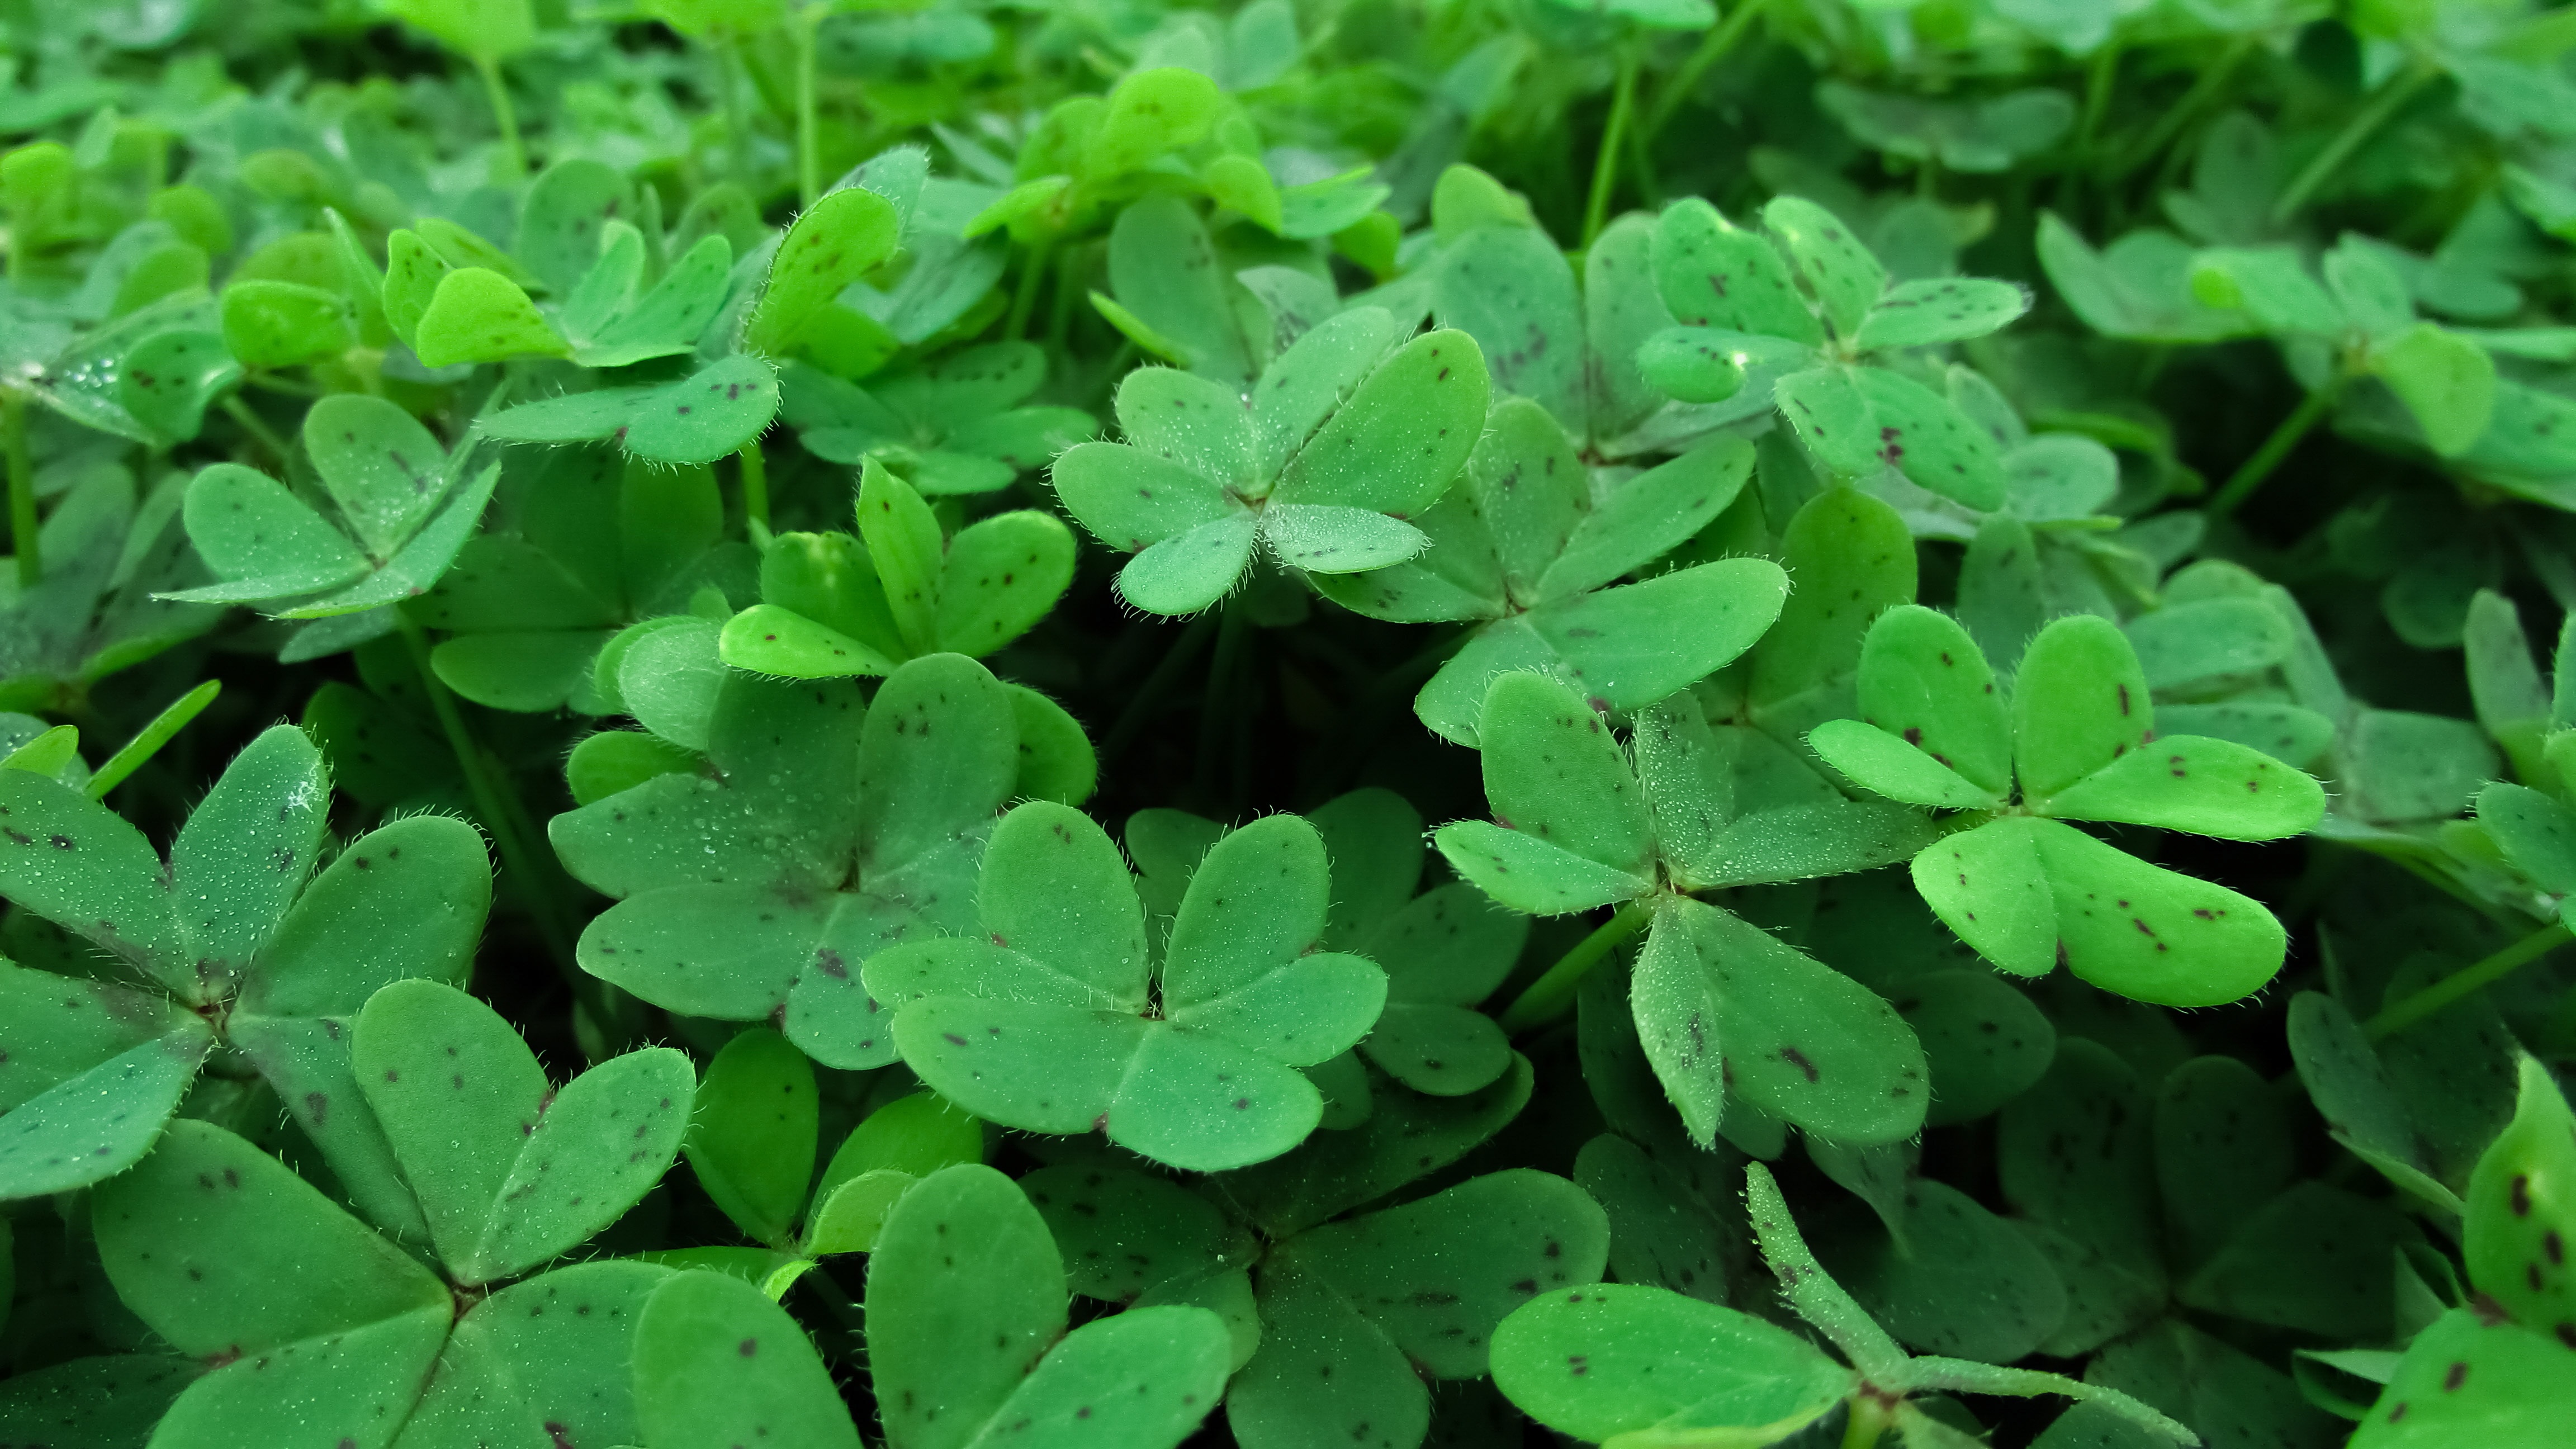
nature, grass, plant, leaf, flower, green, herb, flora, clover, shamrock, flowering plant, annual plant, land plant, sweetscented bedstraw, centella, trifolieae